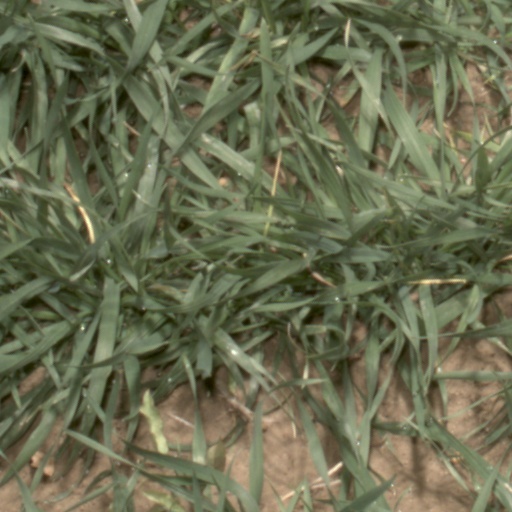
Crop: wheat